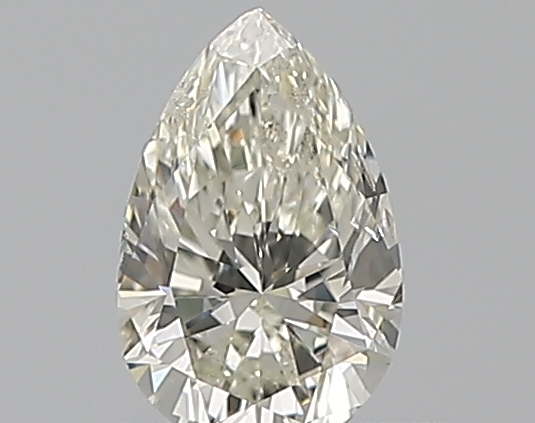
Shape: pear
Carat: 0.5
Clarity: SI2
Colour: K
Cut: EX
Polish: EX
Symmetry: GD
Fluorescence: M
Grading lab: GIA
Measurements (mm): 6.78 x 4.35 x 2.77